Laulasi Island

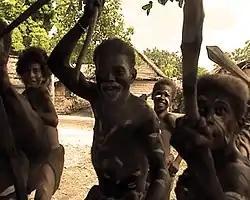
Tribal warriors challenging the visitors. Taken 2008

Historically, chiefs in the Langalanga lagoon are looked upon as very important in uniting communities. Normally, chiefs are chosen from chiefly tribes or clan. Villages in the past used to have threes chiefs, Fa'atabu who makes offering and communicated with the spirits and ancestors, the Ramo is responsible for tribal warfare and Waenotolo is the chief responsible for controlling, organising, leadership and uniting the whole community.